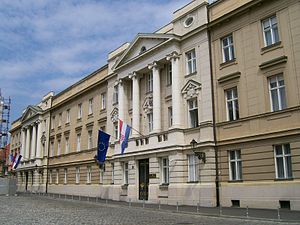
Kroatien / Historie / Kroatien efter 1990
Den kroatiske parlamentsbygning som flager både for nationen og EU.
Kroatien er et land i Centraleuropa og tidligere republik i Jugoslavien. Landets areal udgør 56.542 km². Kroatien omfatter den dalmatiske kyst, øerne i Adriaterhavet og Slavonien – en del af den nordlige lavslette i det tidligere Jugoslavien. Mod nord grænser Kroatien op til Slovenien, mod syd til Bosnien og Hercegovina, Montenegro og Serbien, mod vest til Adriaterhavet, og mod øst også til Serbien og Montenegro. Et af de mest besøgte steder, foruden Adriaterhavets kyst, er Plitvice-søerne.